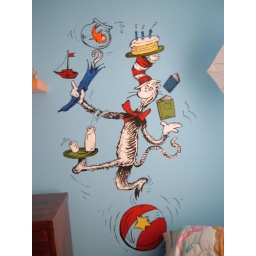
cat in the hat on my sons wall